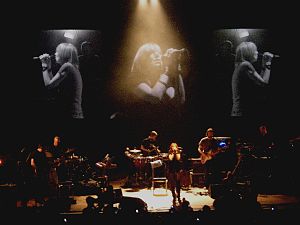
Portishead
Portishead live ved Wolverhampton Civic Hall, d. 13. april 2008
Portishead er en britisk musikgruppe fra Bristol. De er hovedsagelig blevet forbundet med trip-hop genren, selvom de har udtrykt modvilje overfor at blive associeret med en bestemt musikgenre. Bandet er opkaldt efter den nærliggende by af samme navn, 13 km vest for Bristol.